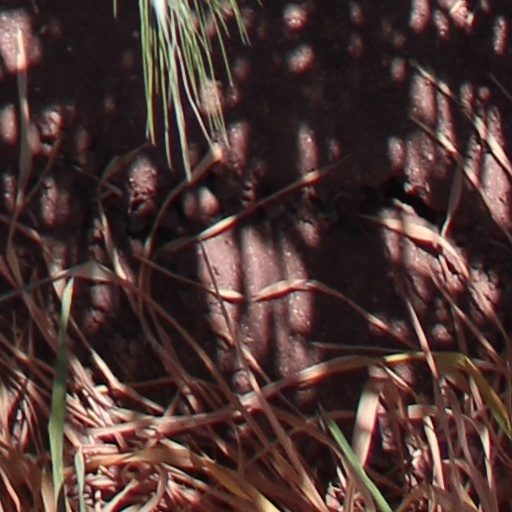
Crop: wheat